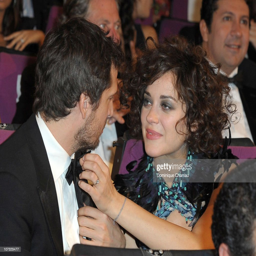
actor and environmentalist attend the opening ceremony of festival .